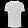
Label: T - shirt / top